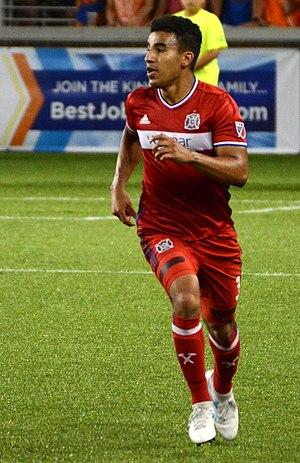
Brandon Vincent, né le 1ᵉʳ mai 1994 à Los Angeles, est un joueur international américain de soccer. Il évolue au poste de défenseur au Fire de Chicago.